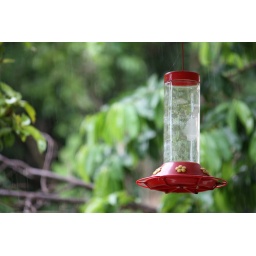
Our empty bird feeder. Rain in the back ground and using the rule of thirds